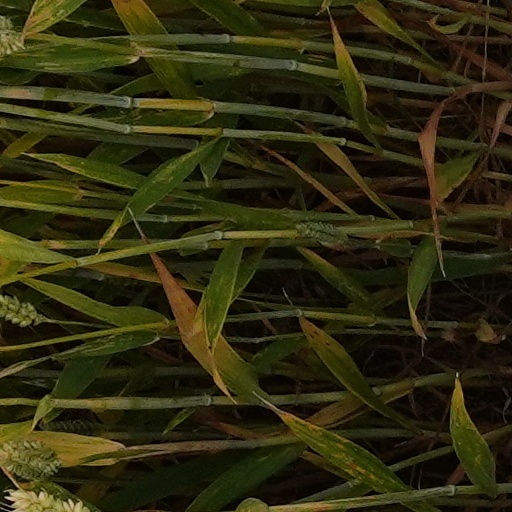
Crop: wheat